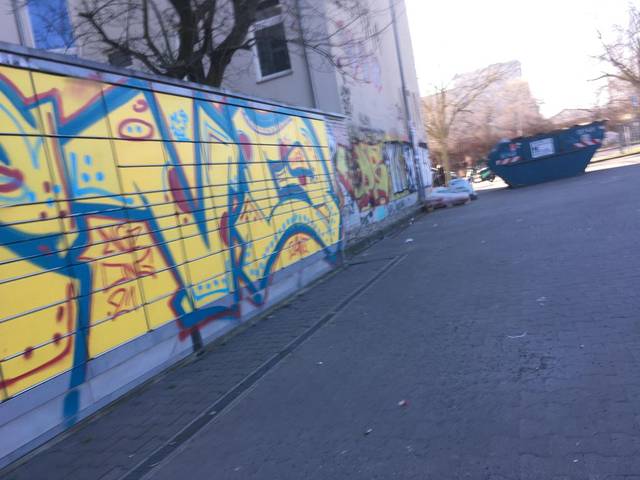
Region: Germany
Coordinates: 52.549, 13.401